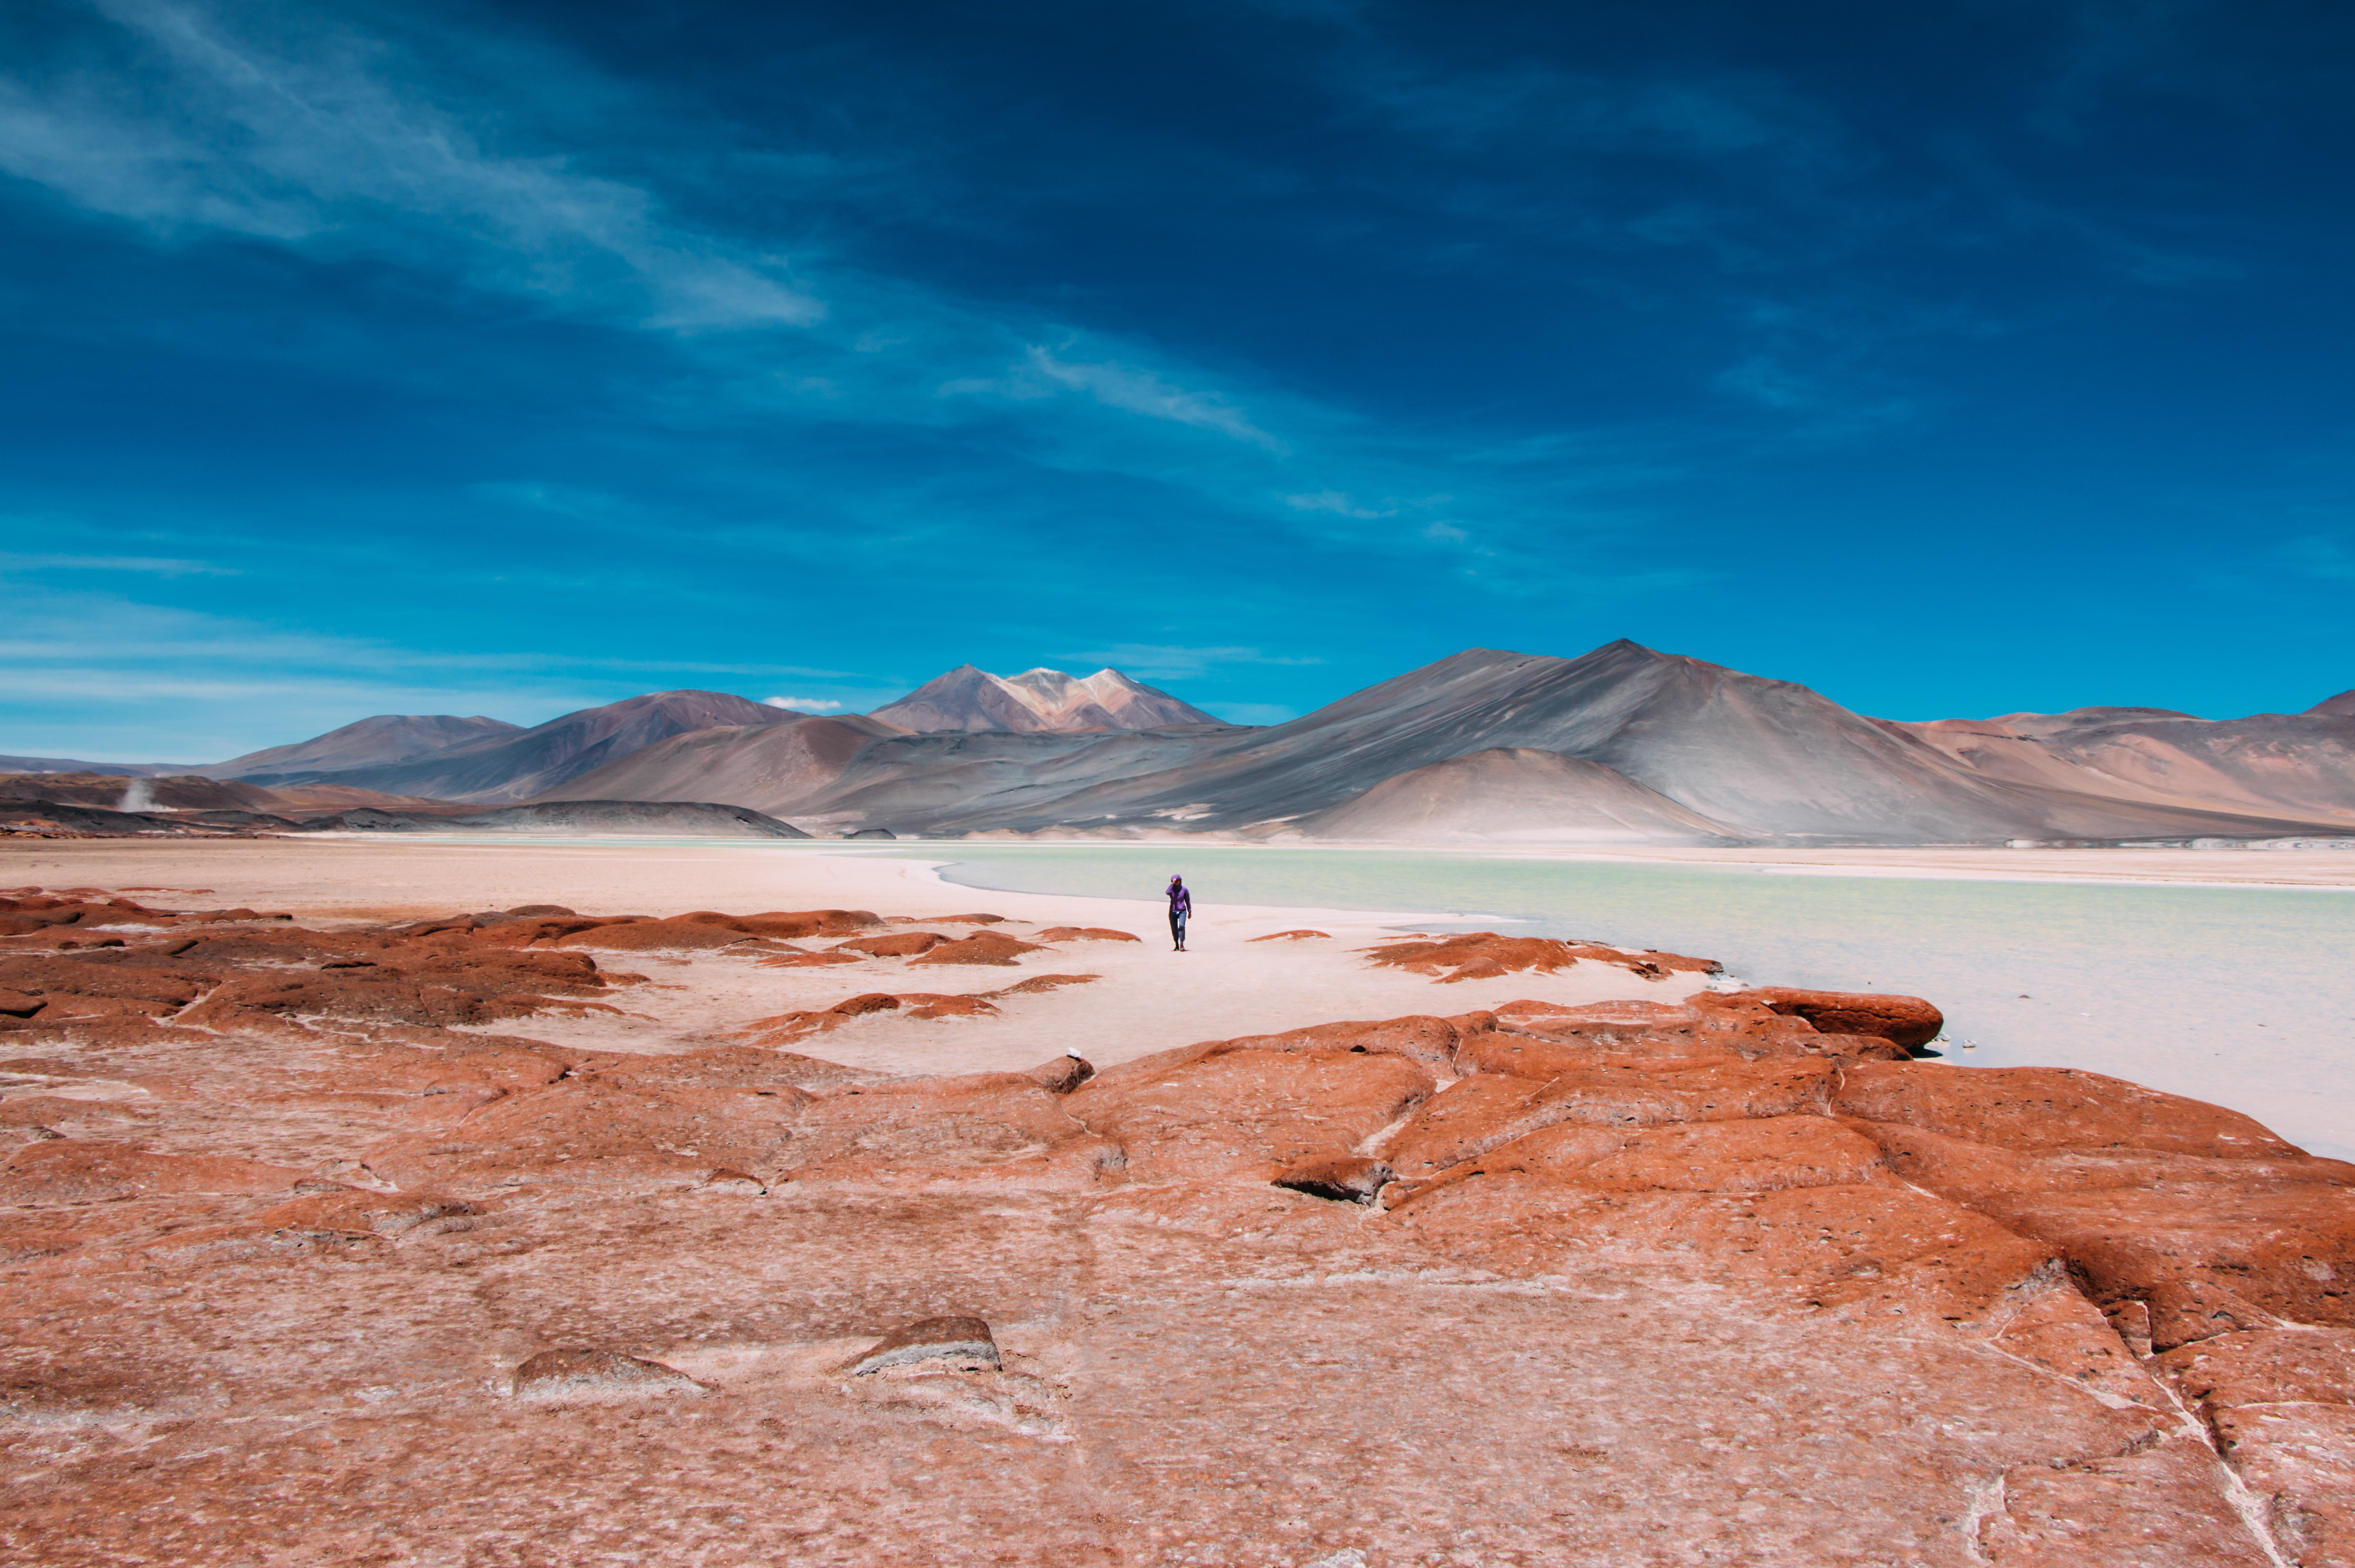
landscape, sea, coast, sand, rock, wilderness, mountain, desert, cliff, terrain, material, geology, badlands, plateau, wadi, landform, natural environment, geographical feature, aeolian landform